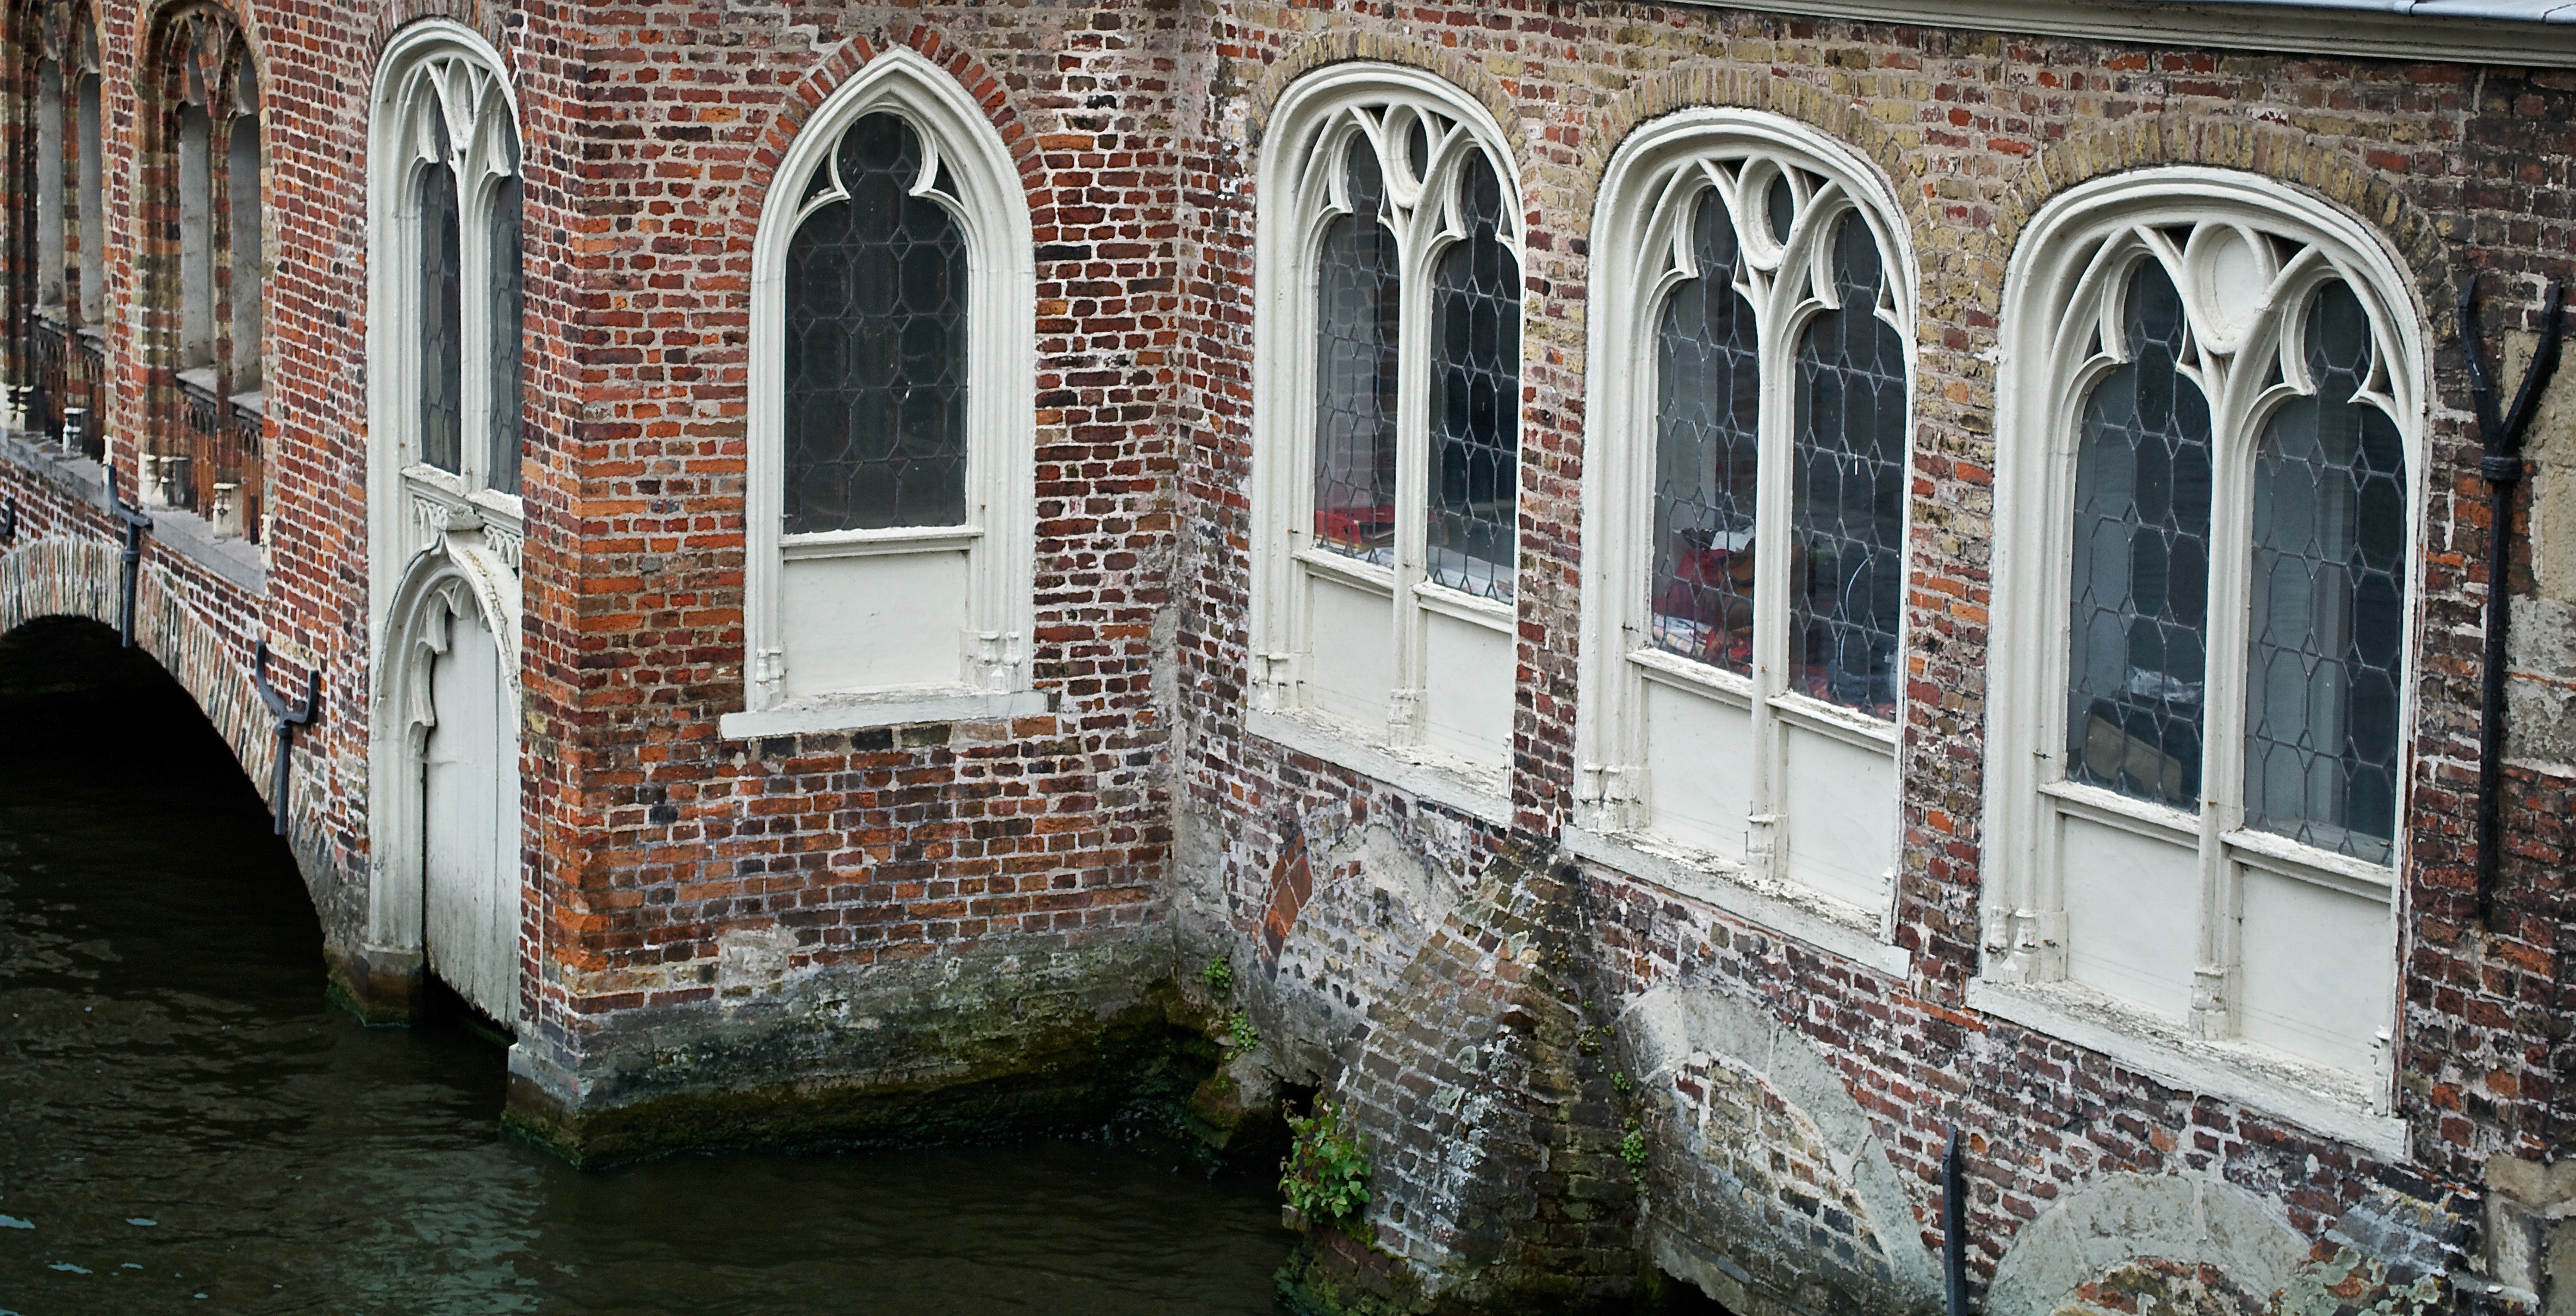
architecture, window, canal, facade, tourism, waterway, belgium, buildings, history, middle ages, bruges, flanders